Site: brandenburg
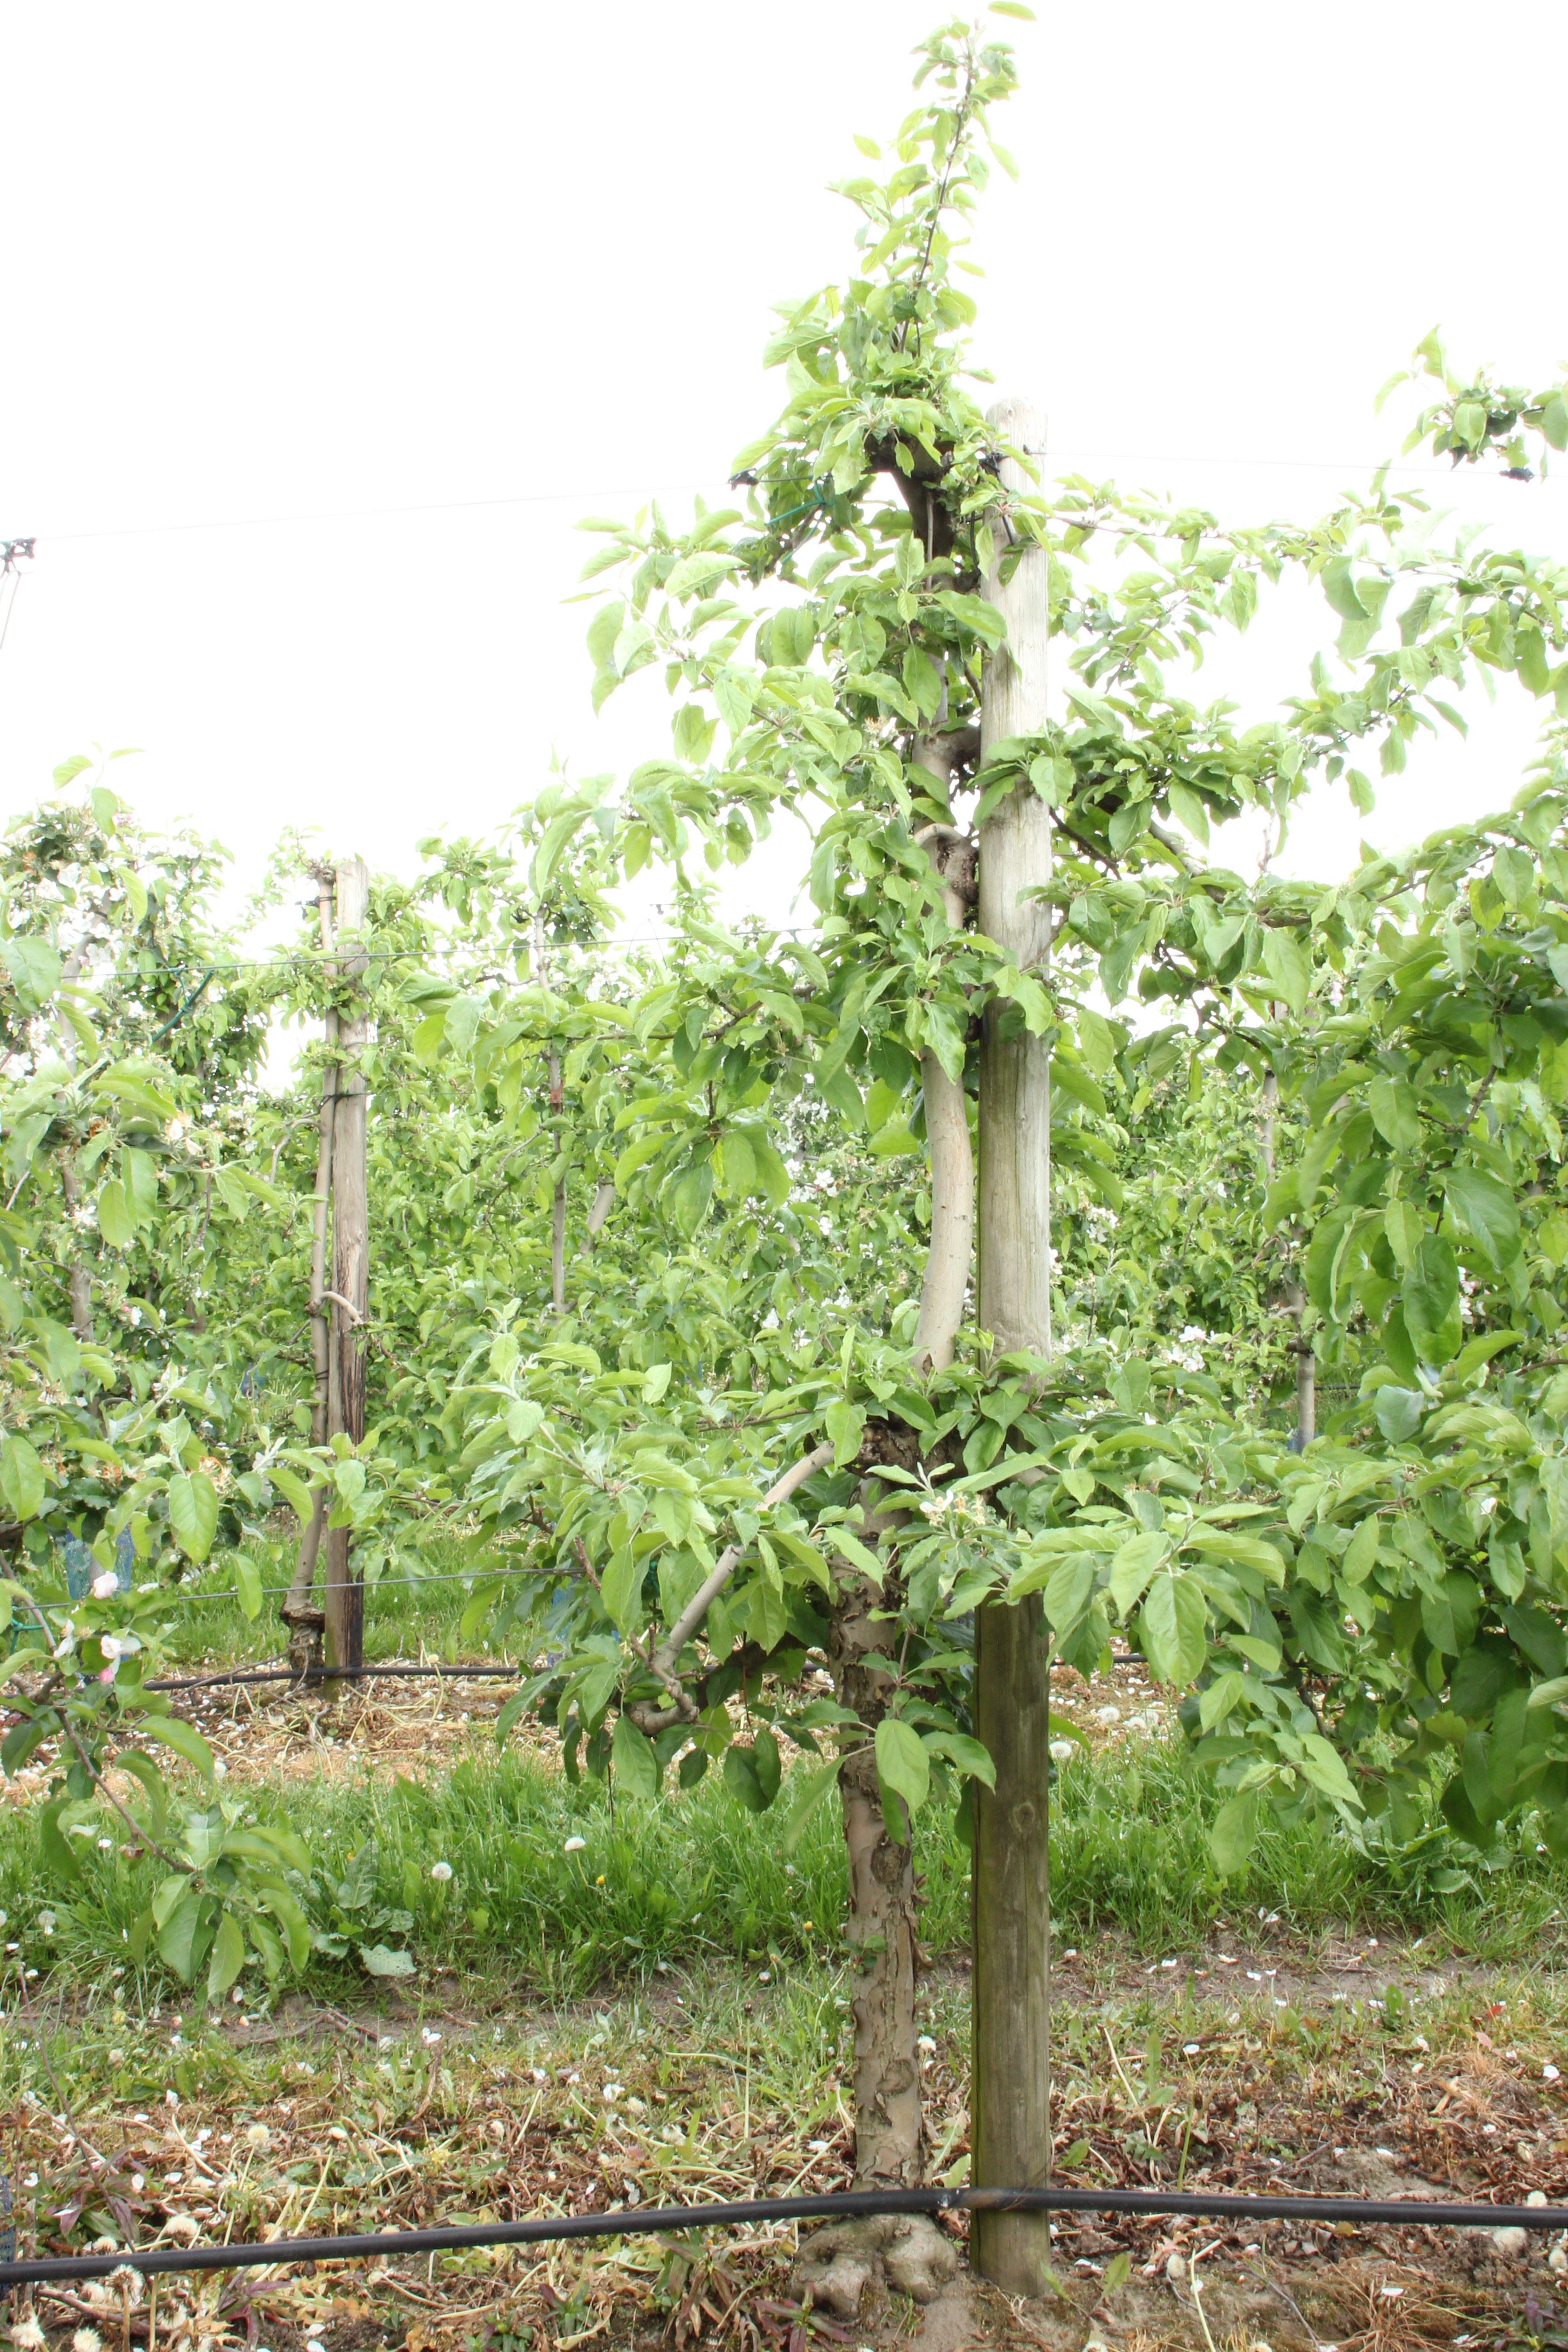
Growth stage (BBCH 67): Flowering